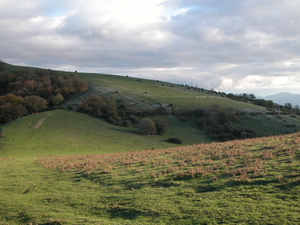
Le mont Torre Maggiore culminant à 1 121 mètres d'altitude est le point culminant des monts Martani situés dans les Apennins en Ombrie. Son ancienne appellation est Ara Major.